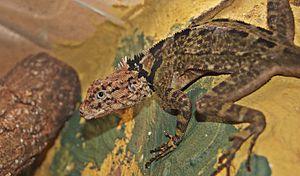
Plica plica est une espèce de sauriens de la famille des Tropiduridae.